Luca Pferdmenges

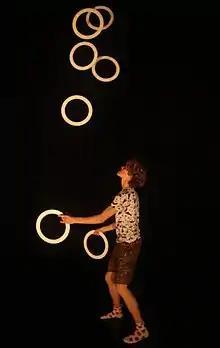
Luca Pferdmenges in 2020

In July 2016, Pferdmenges appeared on the Sat.1 talent show "Superkids" and advanced to the finals of the show. He was chosen by Rheinische Post as a "Person of the Year" in Mönchengladbach for the 2021.